Answer in natural language. How many Toasters are visible in the scene? Choose between the following options: 4, 3, 0, 1 or 2
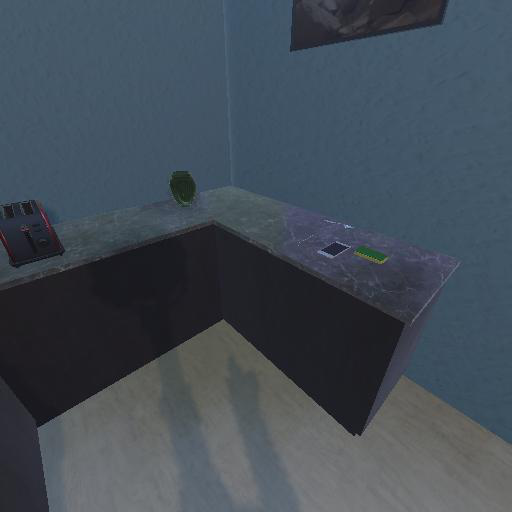
<answer>1</answer>